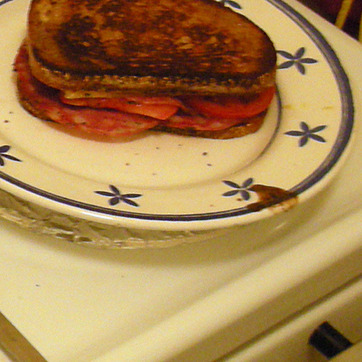
Material: ceramic